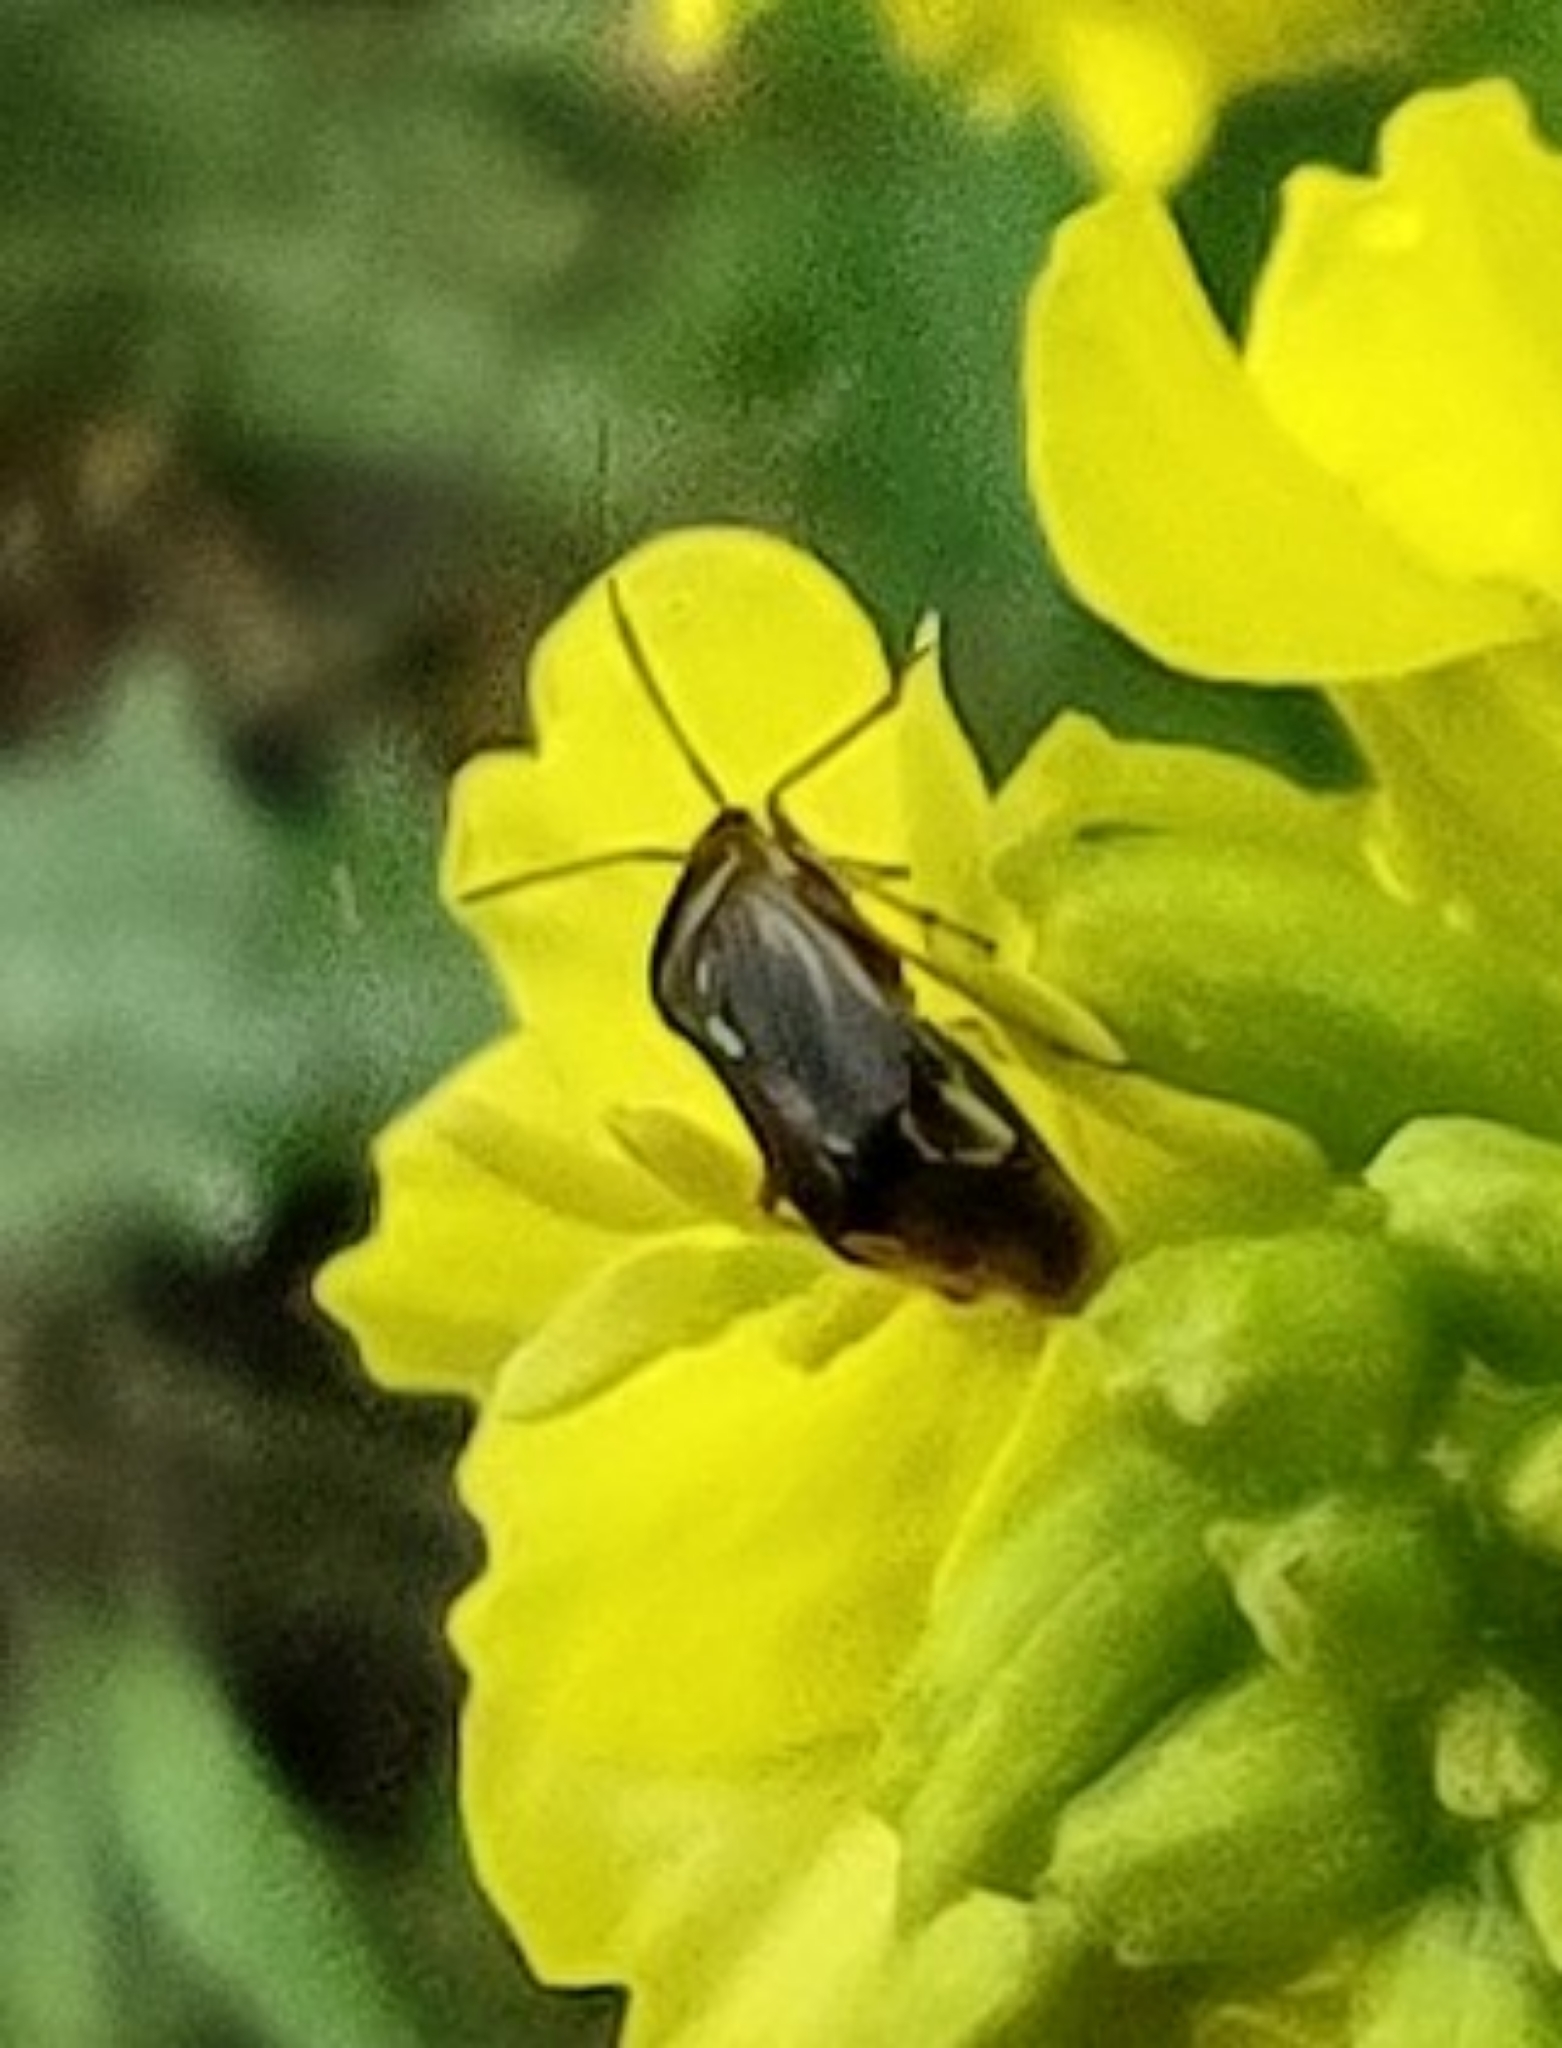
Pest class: lygus_bug